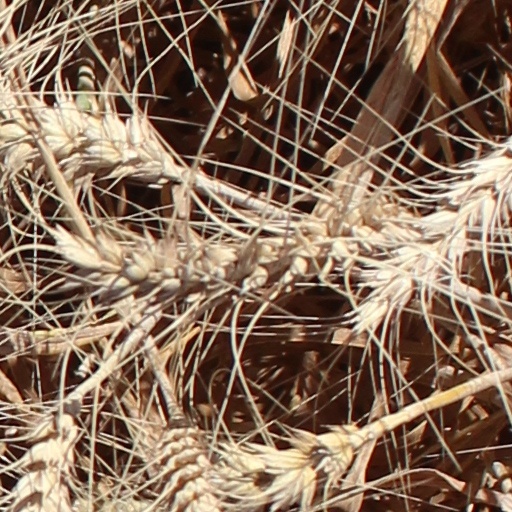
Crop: wheat